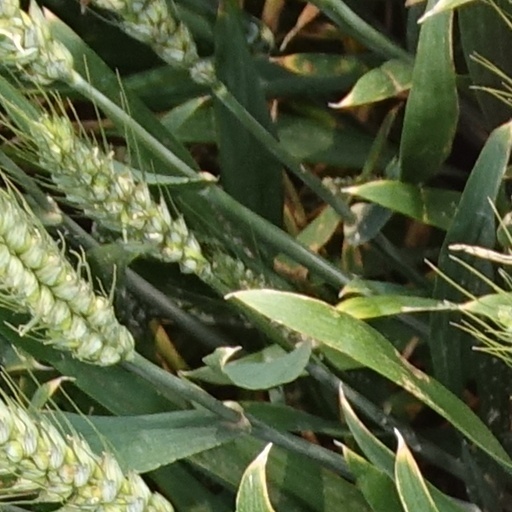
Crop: wheat